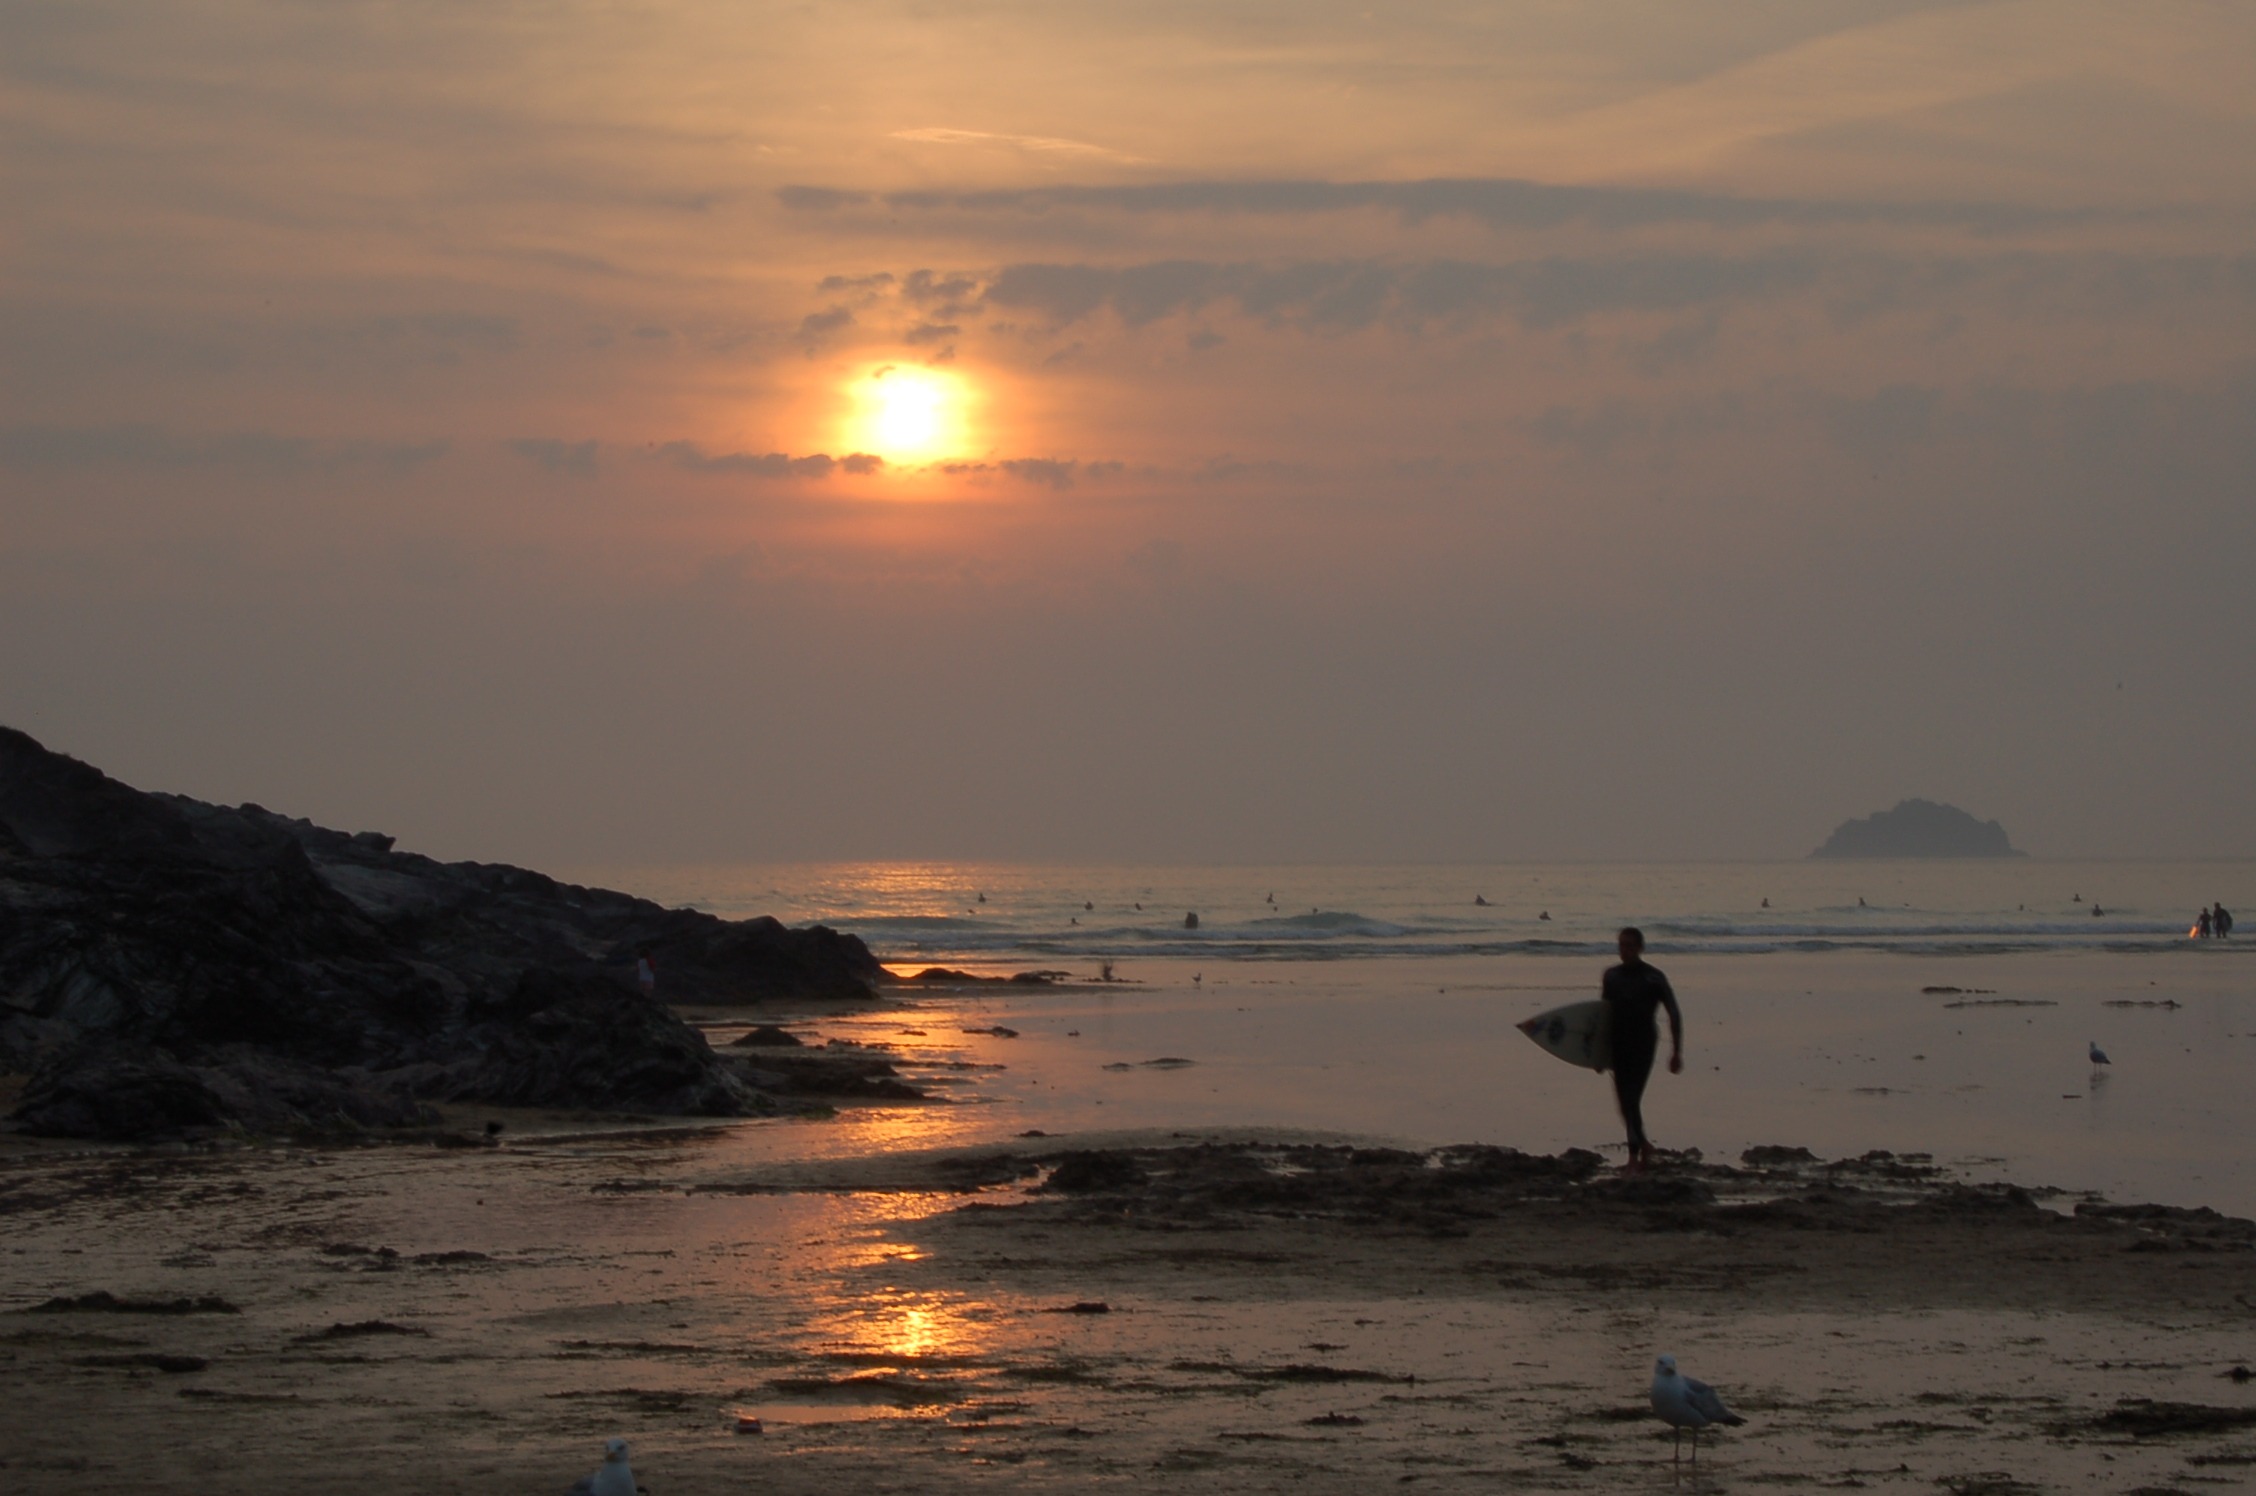
beach, landscape, sea, coast, water, nature, sand, ocean, horizon, cloud, sky, sunshine, sun, sunrise, sunset, warm, morning, shore, wave, dawn, tide, surfer, dusk, evening, surf, surfing, bay, body of water, waves, clouds, seasons, landscapes, cape, afterglow, water sport, golden sunset, wind wave